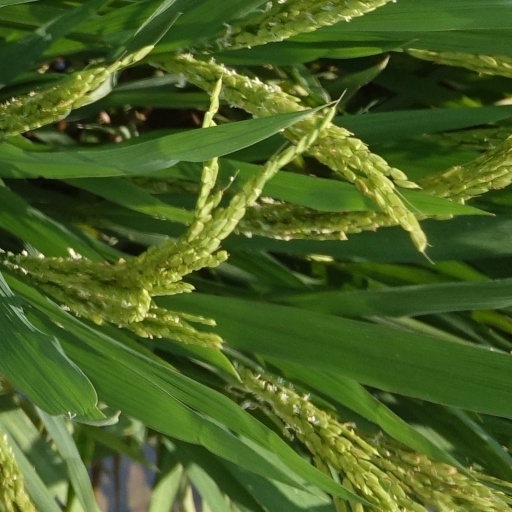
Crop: rice